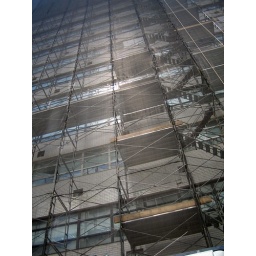
Scaffolding on a building near ground zero